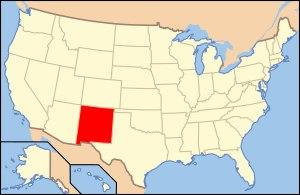
Voici la liste des villes, bourgs et villages incorporées et des census-designated places non incorporés du Nouveau-Mexique.